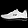
Label: Sneaker